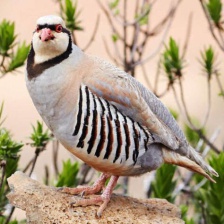
Species: CHUKAR PARTRIDGE
Scientific name: ALECTORIS CHUKAR
ImageNet parent category: partridge